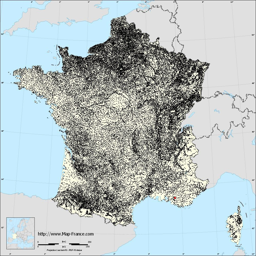
a city on the municipalities map